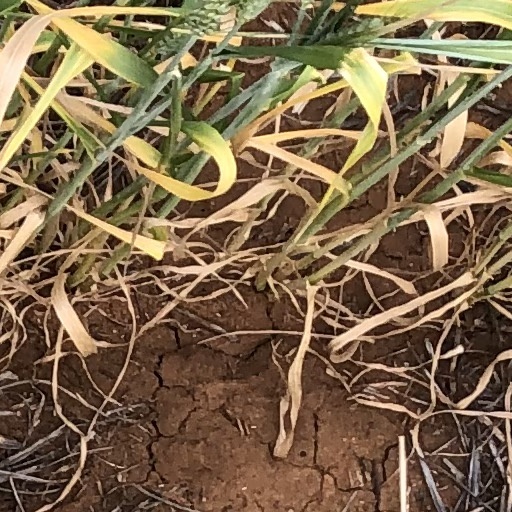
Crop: wheat